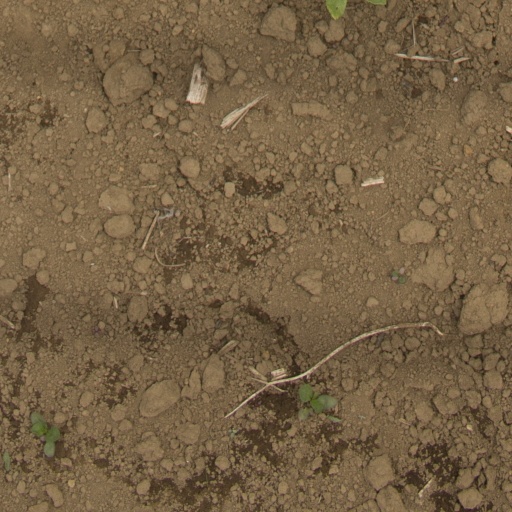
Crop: Jerusalem artichoke